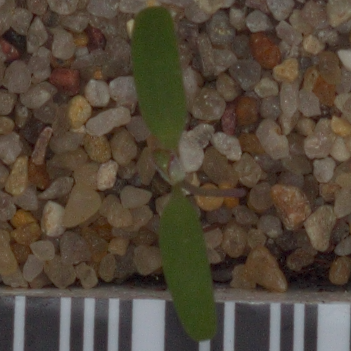
Label: fat_hen